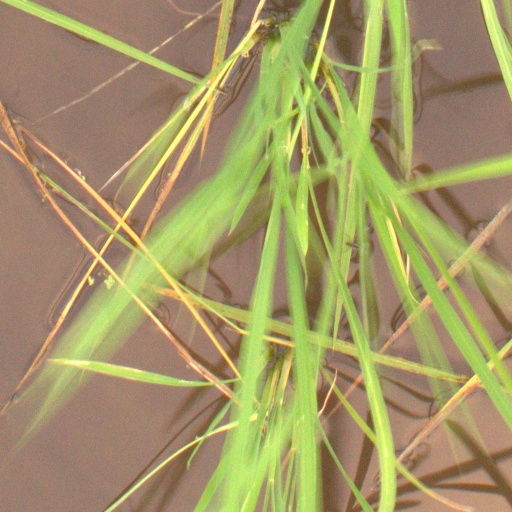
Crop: rice